The Tombs of Atuan

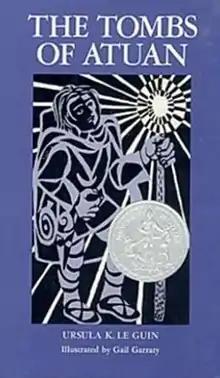
First edition cover (hardcover, second state, with the Newbery Honor)

The Tombs of Atuan is a fantasy novel by the American author Ursula K. Le Guin, first published in the Winter 1970 issue of "Worlds of Fantasy" magazine, and published as a book by Atheneum Books in 1971. It is the second book in the Earthsea series after "A Wizard of Earthsea" (1969). "The Tombs of Atuan" was a Newbery Honor Book in 1972.